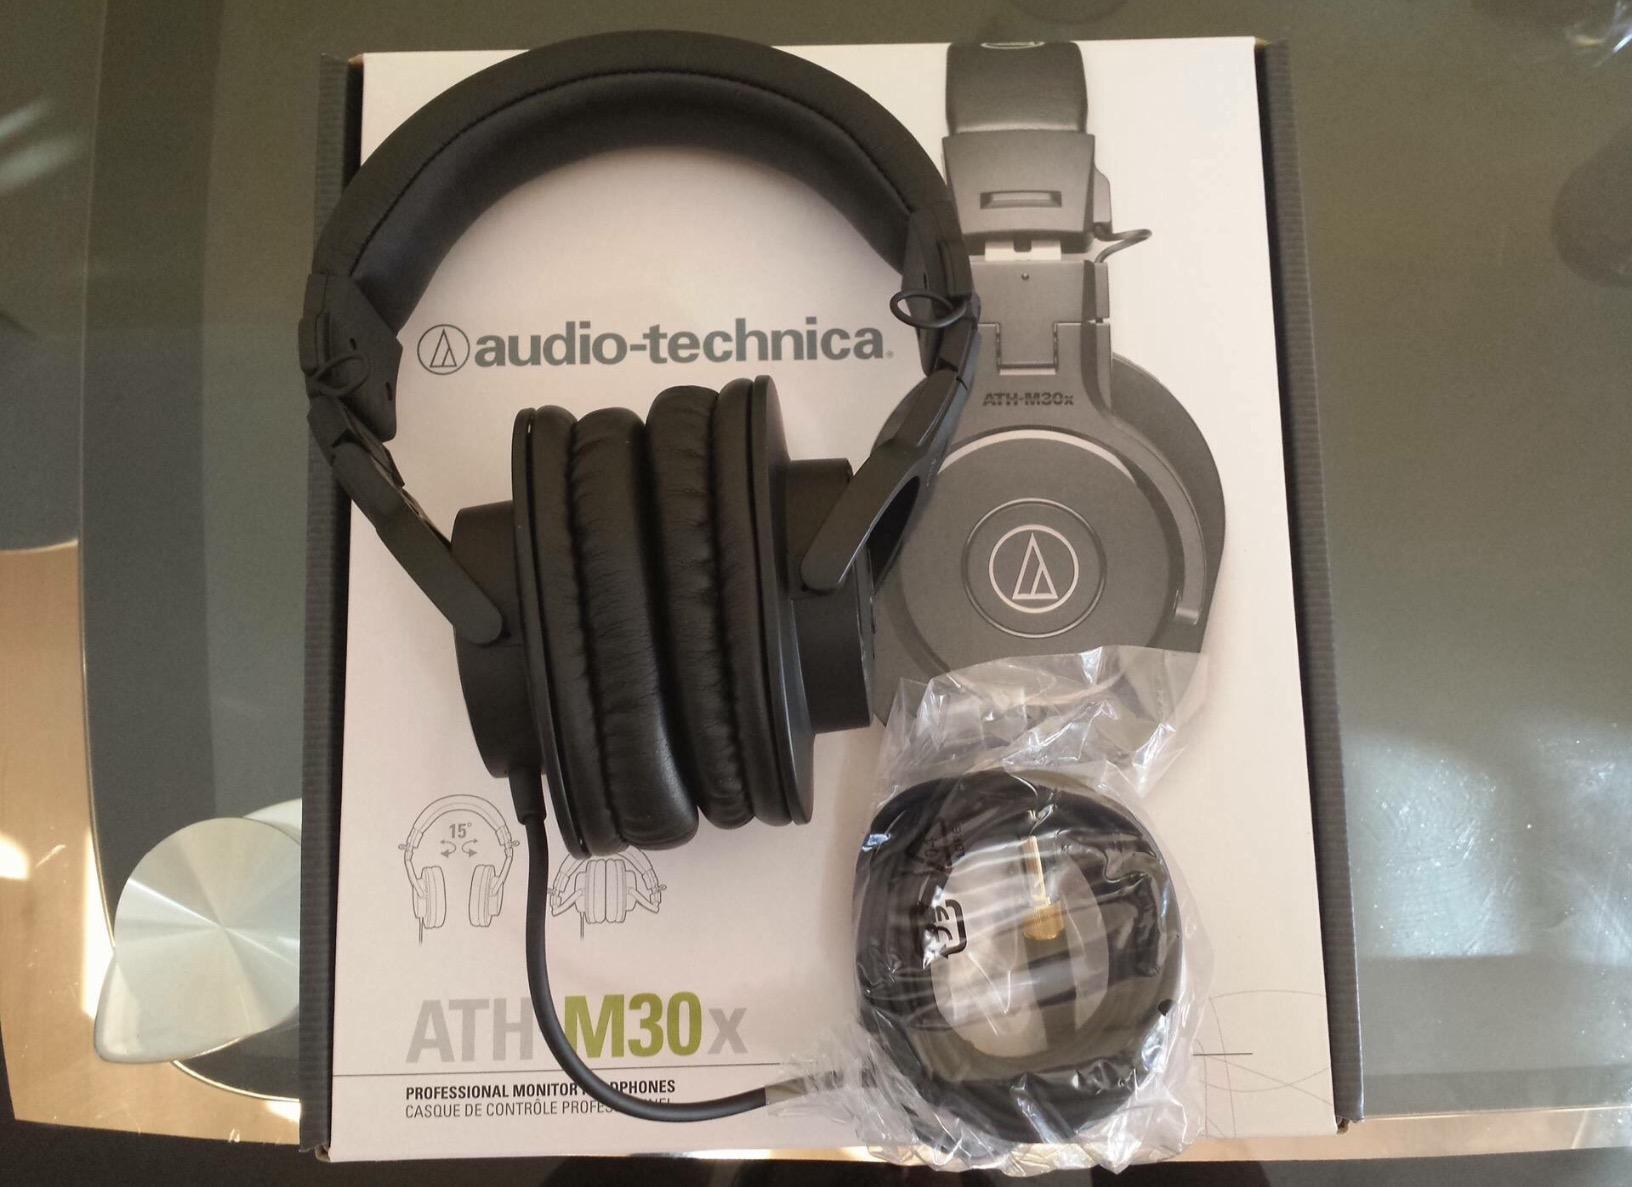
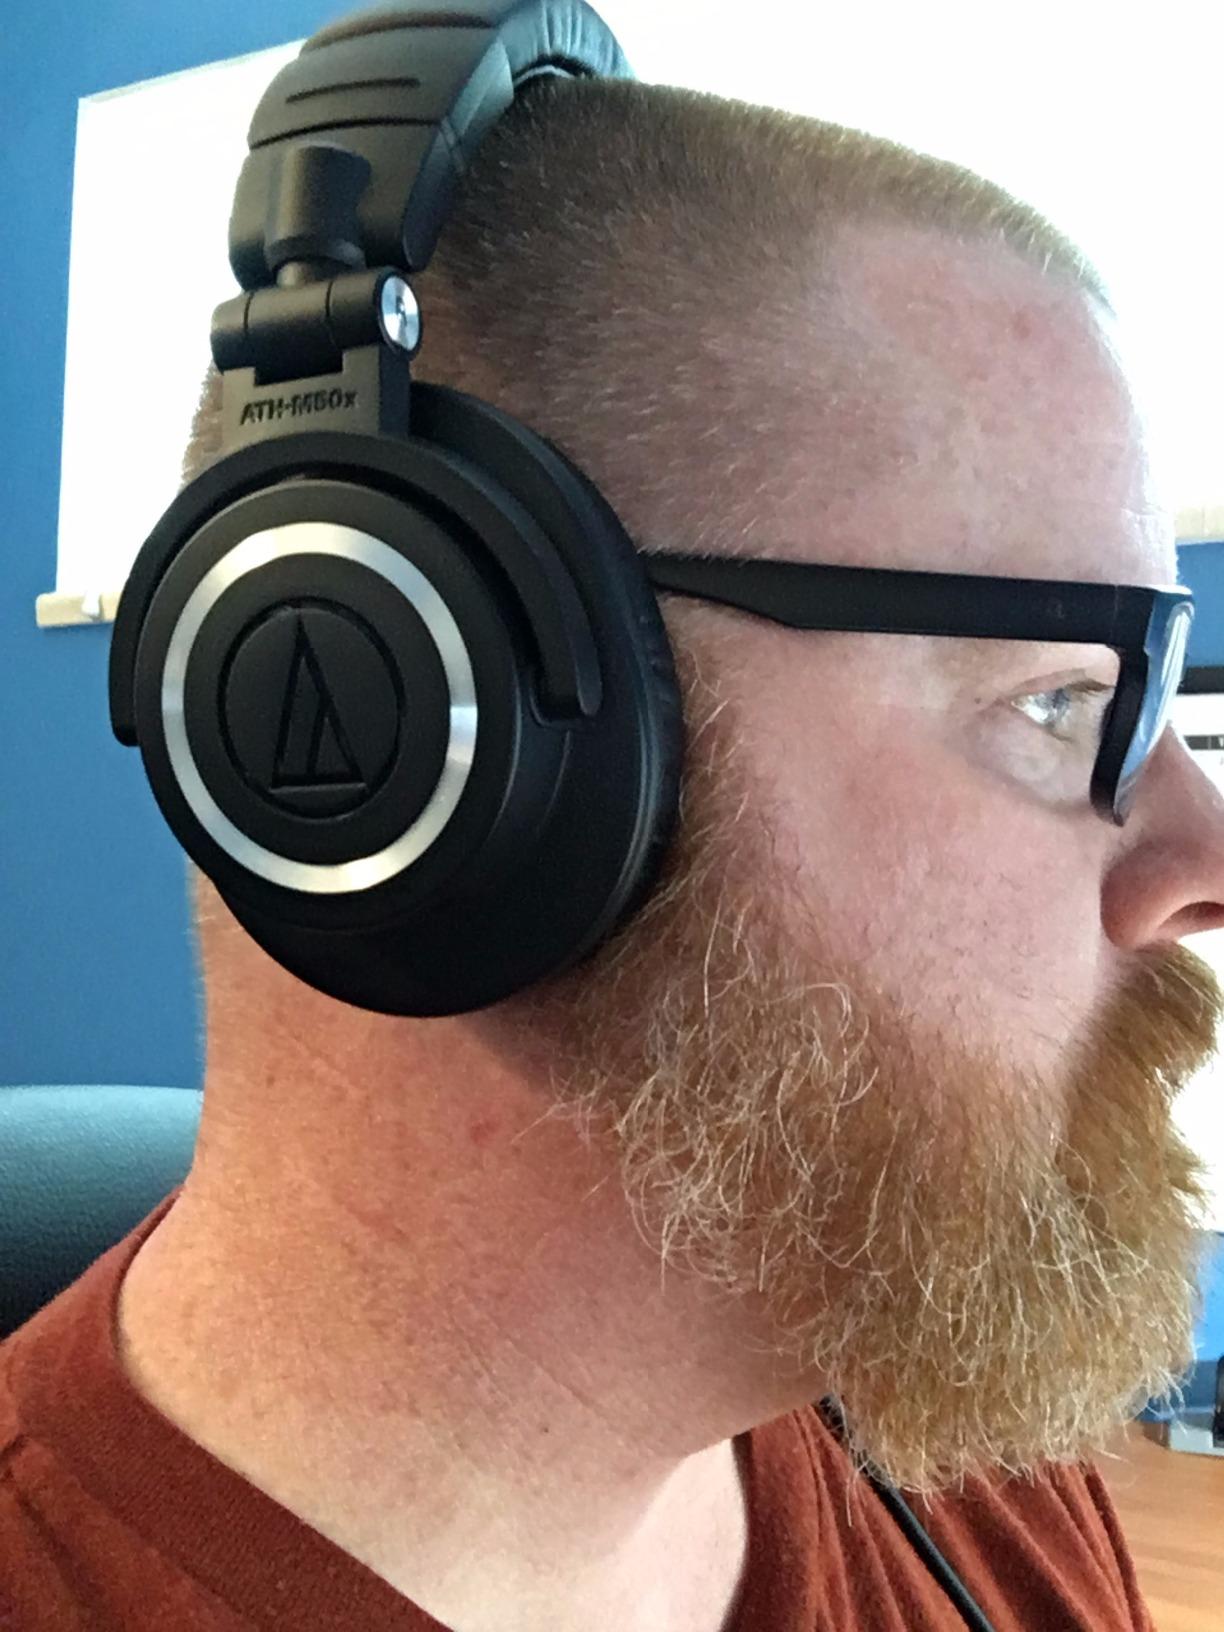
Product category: headphones
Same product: no